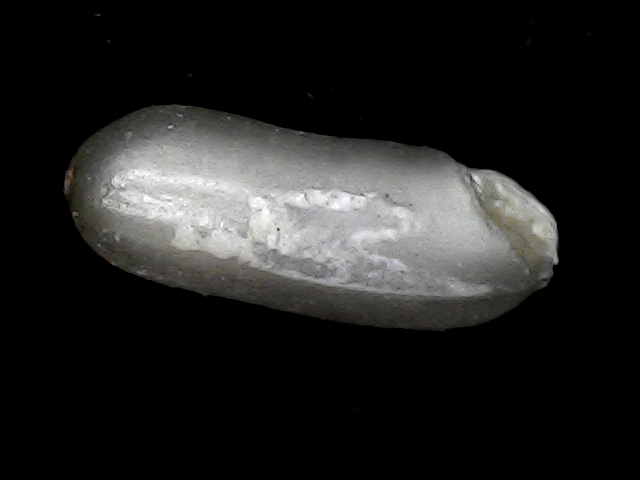
Rice variety: BD79